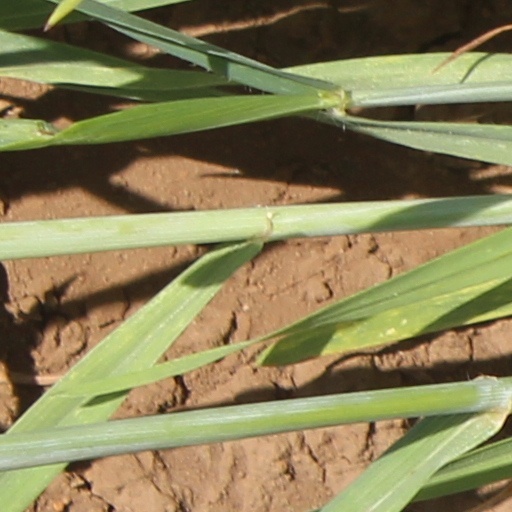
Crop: wheat